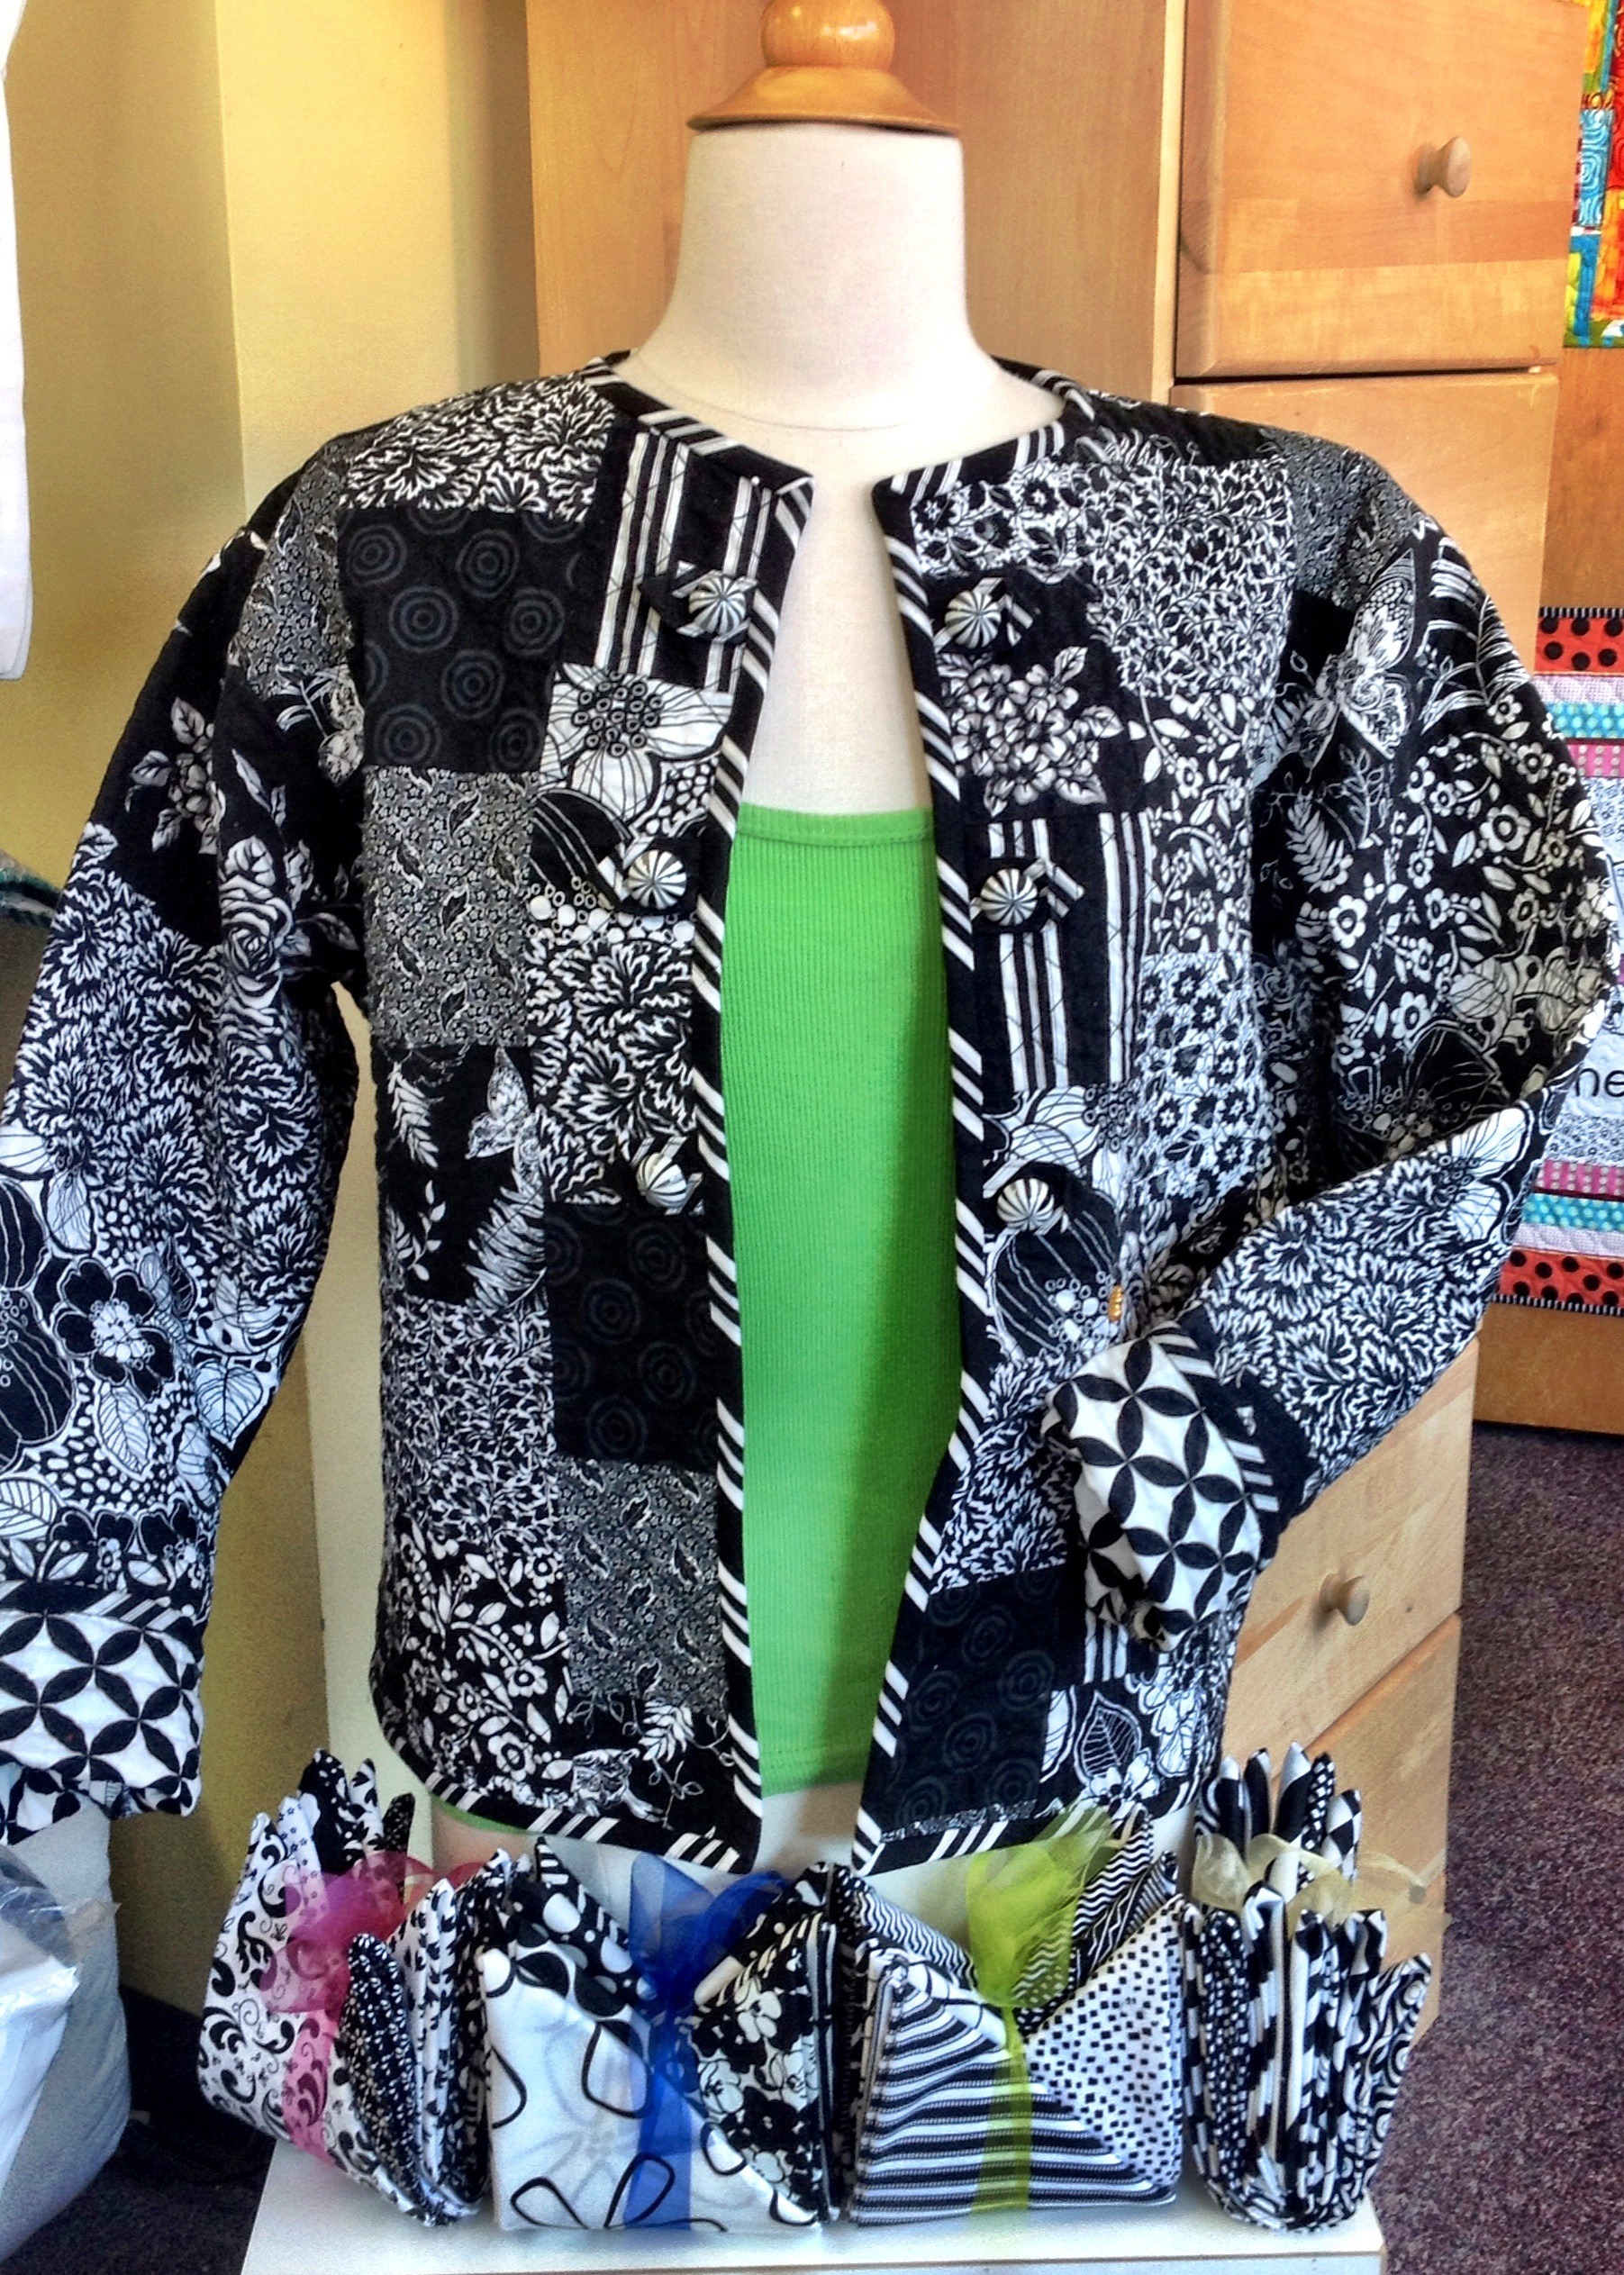
texture, pattern, spring, artistic, fashion, clothing, cloth, jacket, outerwear, material, shirt, sweater, collar, fabric, patchwork, textile, art, dress, design, blouse, sleeve, formal wear